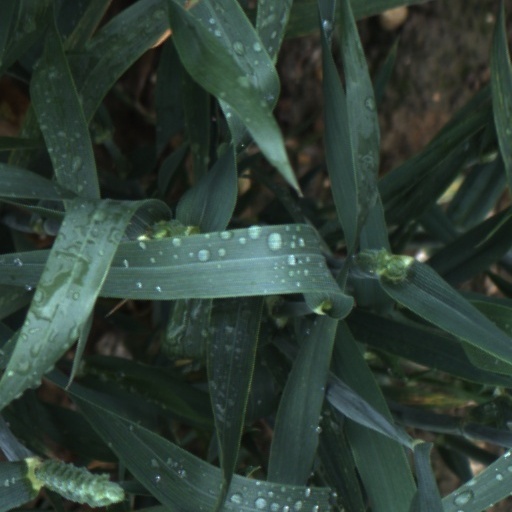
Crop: wheat